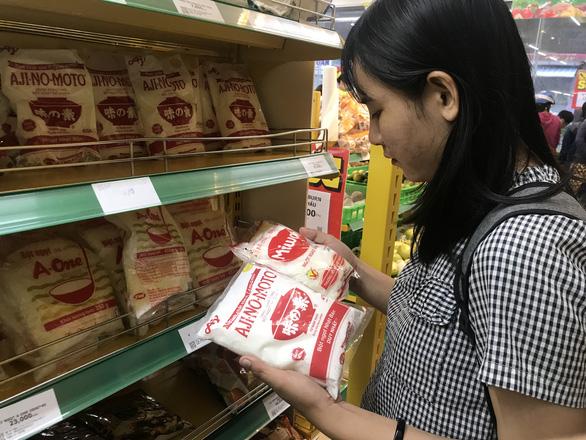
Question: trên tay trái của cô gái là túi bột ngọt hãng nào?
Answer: trên tay trái là túi bột ngọt hãng ajinomoto